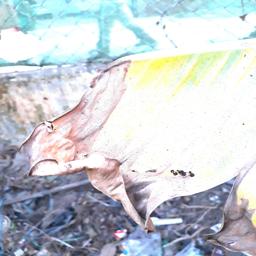
Label: POTASSIUM DEFICIENCY